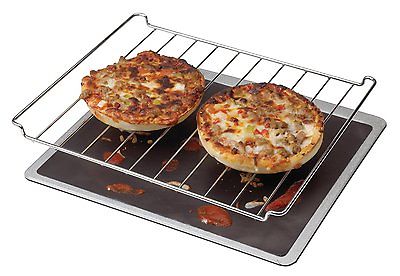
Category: toaster